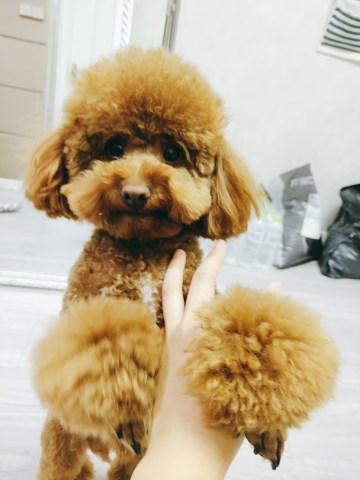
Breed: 7449-n000128-teddy